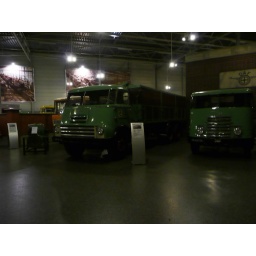
Het DAF Museum is gevestigd in een industrieel monument in Eindhoven. In het DAF Museum zie je de hele geschiedenis van de DAF voertuigen.